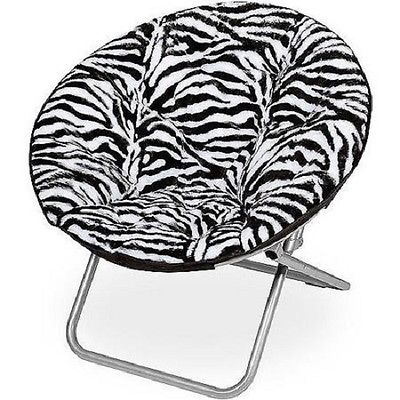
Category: chair